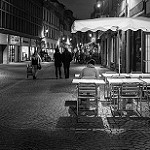
Label: B & W